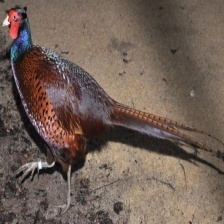
Species: RING-NECKED PHEASANT
Scientific name: PHASIANUS COLCHICUS